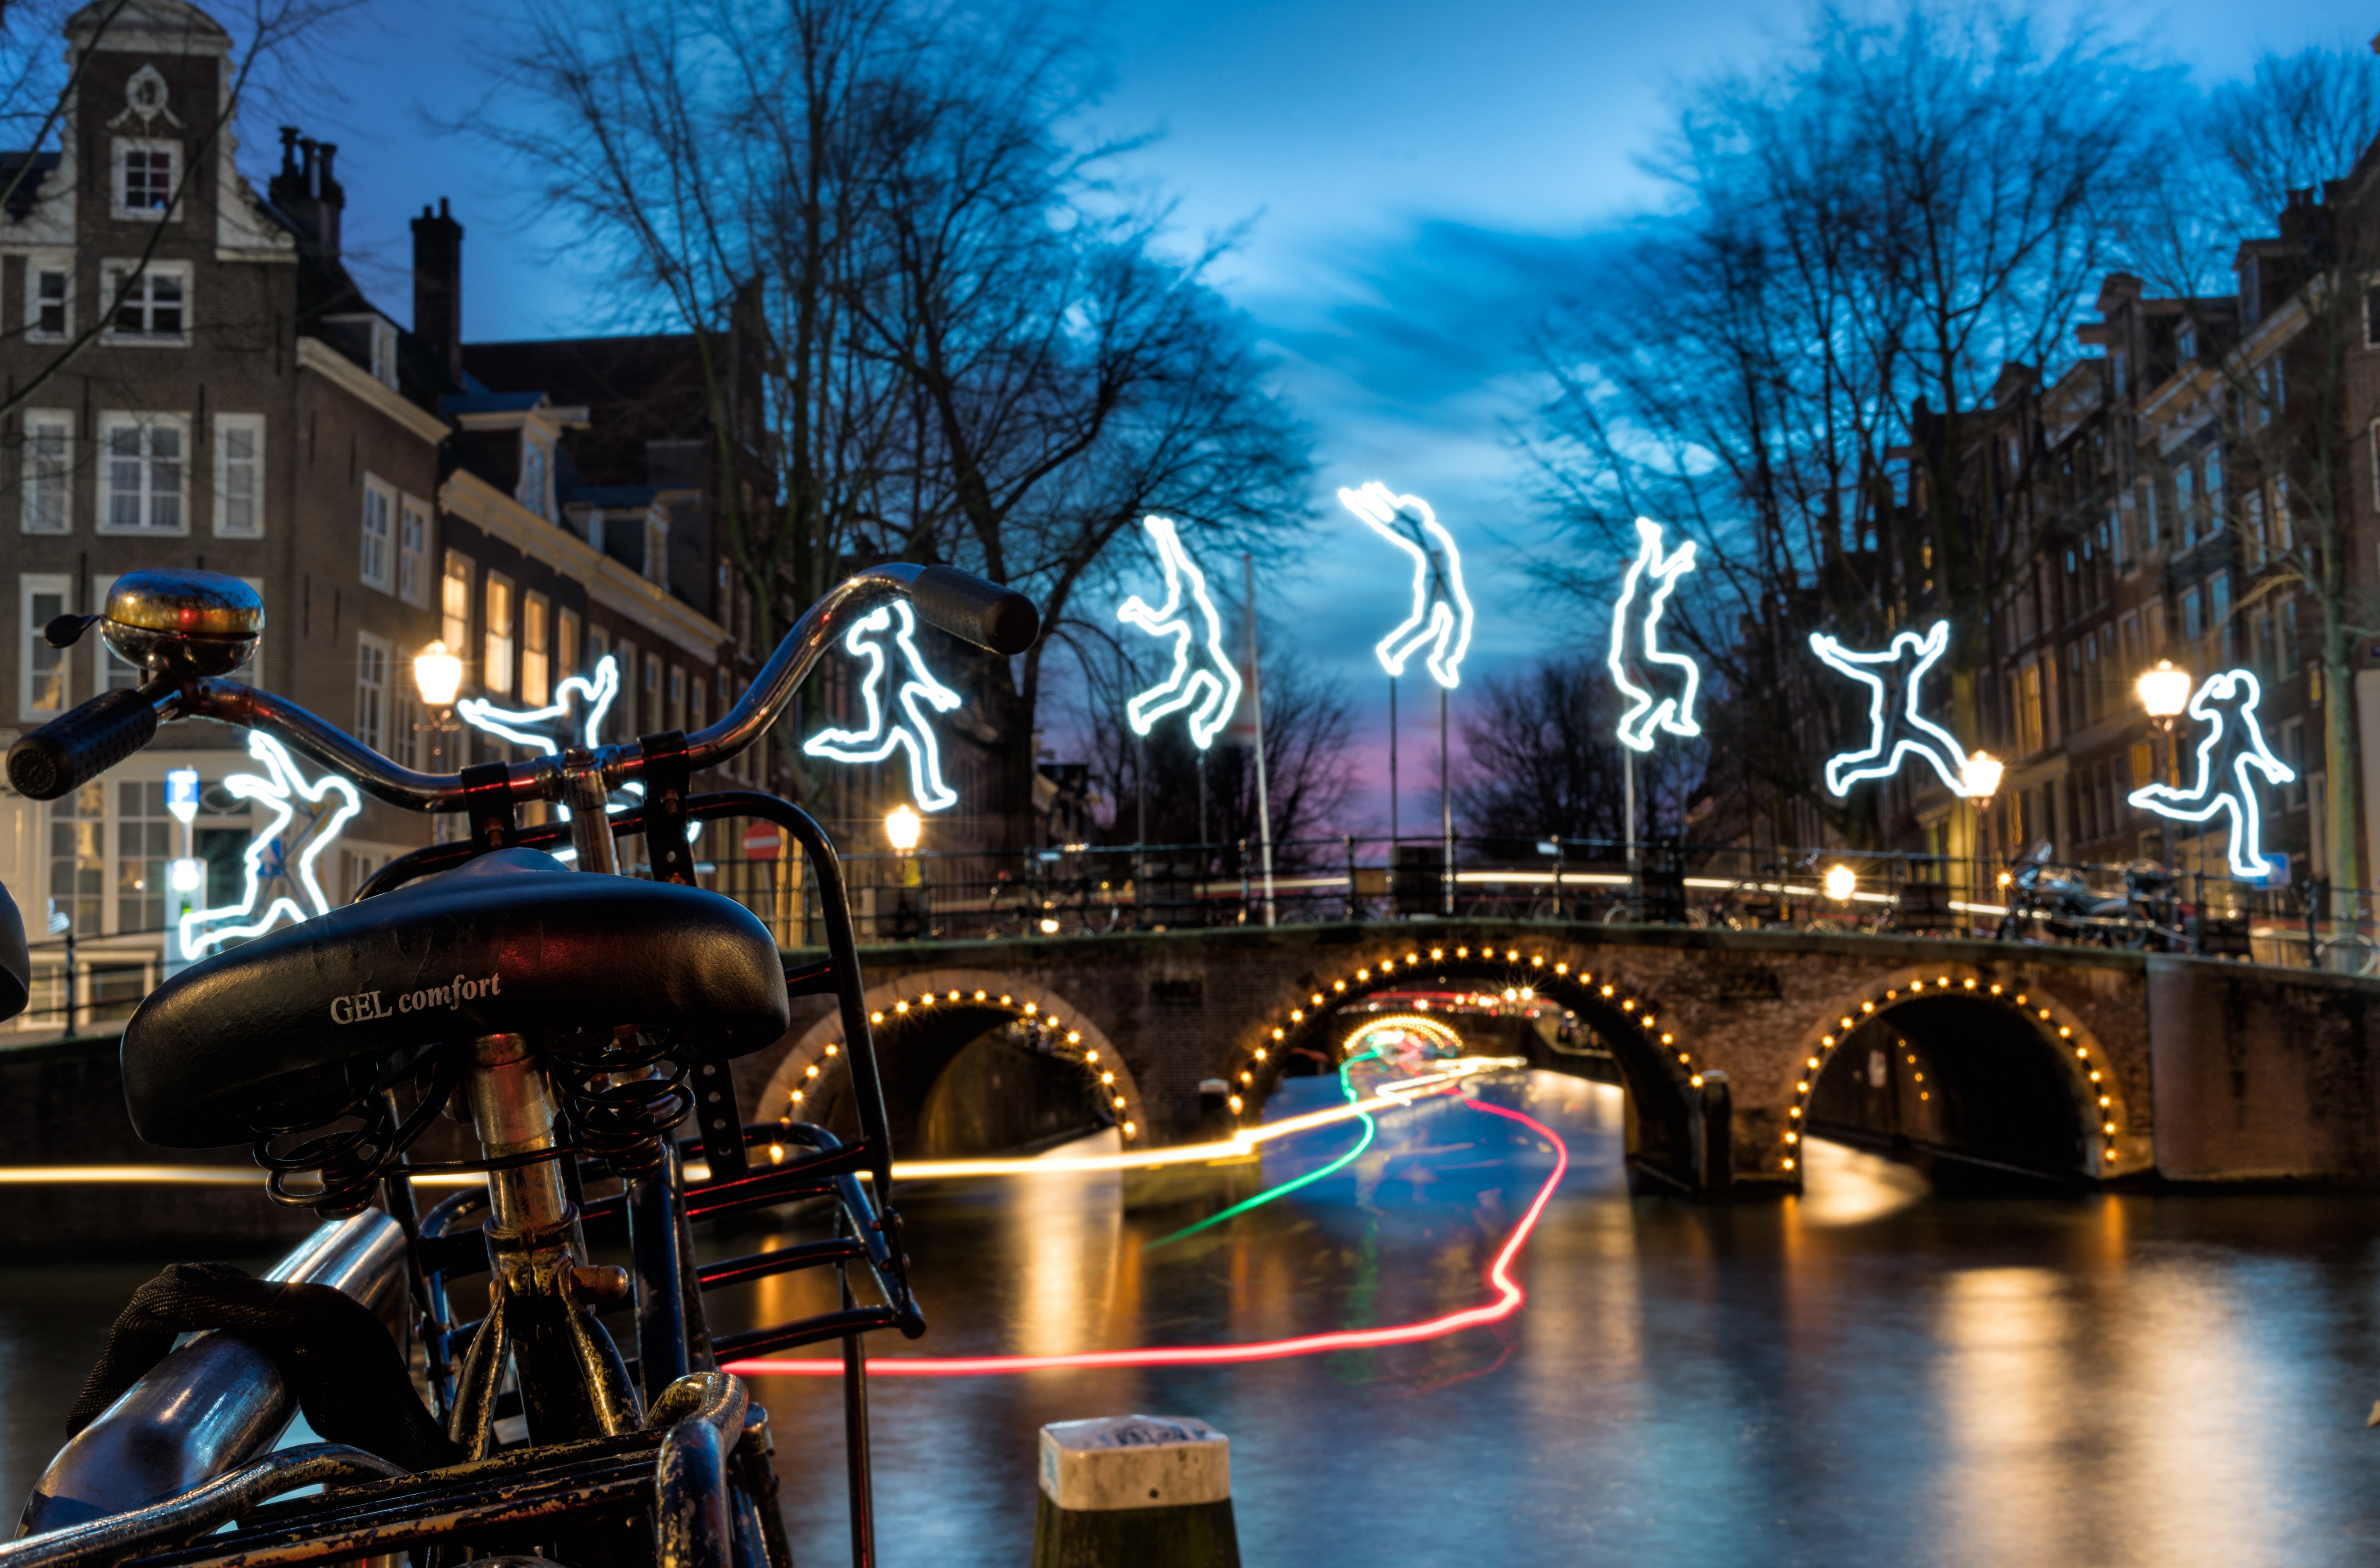
night, town, cityscape, downtown, evening, reflection, amusement park, landmark, waterway, water feature, metropolis, screenshot, urban area